Tlalpan

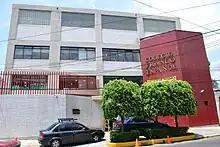
"Colegio Franco Español"

Of the 619 schools in the borough, 475 are pre-schools and primary schools. Ninety-seven are technical schools, and forty-seven are academic high schools or preparatory. Only 2.8% of the population over the age of fifteen is illiterate. Educationally, there are as many as ten areas of the borough where the lack of education is considered to be critical, mostly in the very rural isolated areas such as Ajusco Medio and Ajusco Alto areas. One effort to provide better education to the rural area is the first Preparatoria de los Pueblos of Tlalpan. It is public preparatory school was constructed in the Topilejo on a site donated by the village. The borough signed agreements with various universities such as UNAM, UAM and IPN to help provide teaching staff.